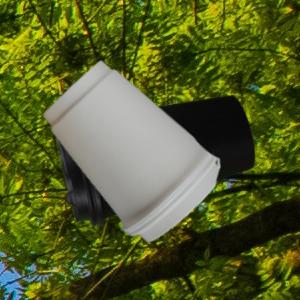
Label: cups